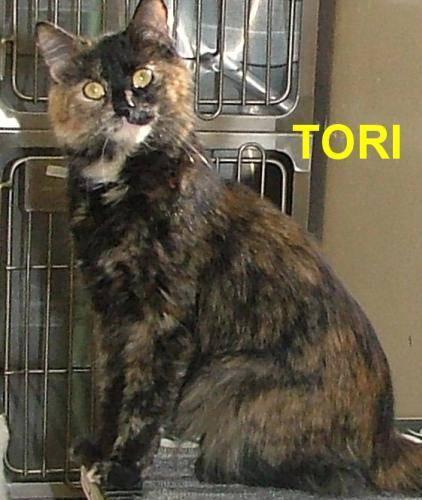
cat